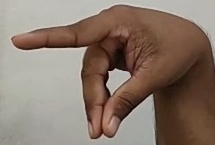
ASL sign: P